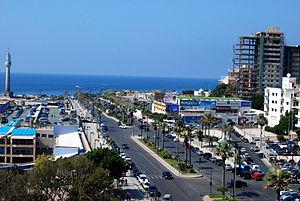
Le nouveau phare de Beyrouth est un phare actif situé sur le front de mer de Ras Beirut du port de Beyrouth au Liban. Il est géré par les autorités portuaires de Beyrouth.